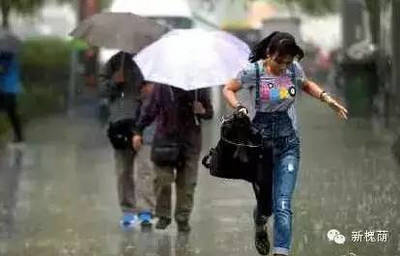
Weather: rain or strom